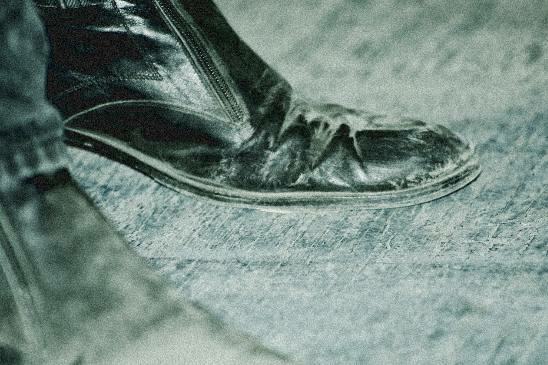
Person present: No